The Walking Dead (TV series)

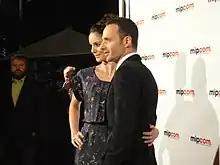
Sarah Wayne Callies and Andrew Lincoln in 2010; Robert Kirkman is in the background on the left

"The Walking Dead" is predominantly filmed in Georgia. Since 2002, the state has offered a tax incentive for large film productions to drive producers to the state and bolster its economy.